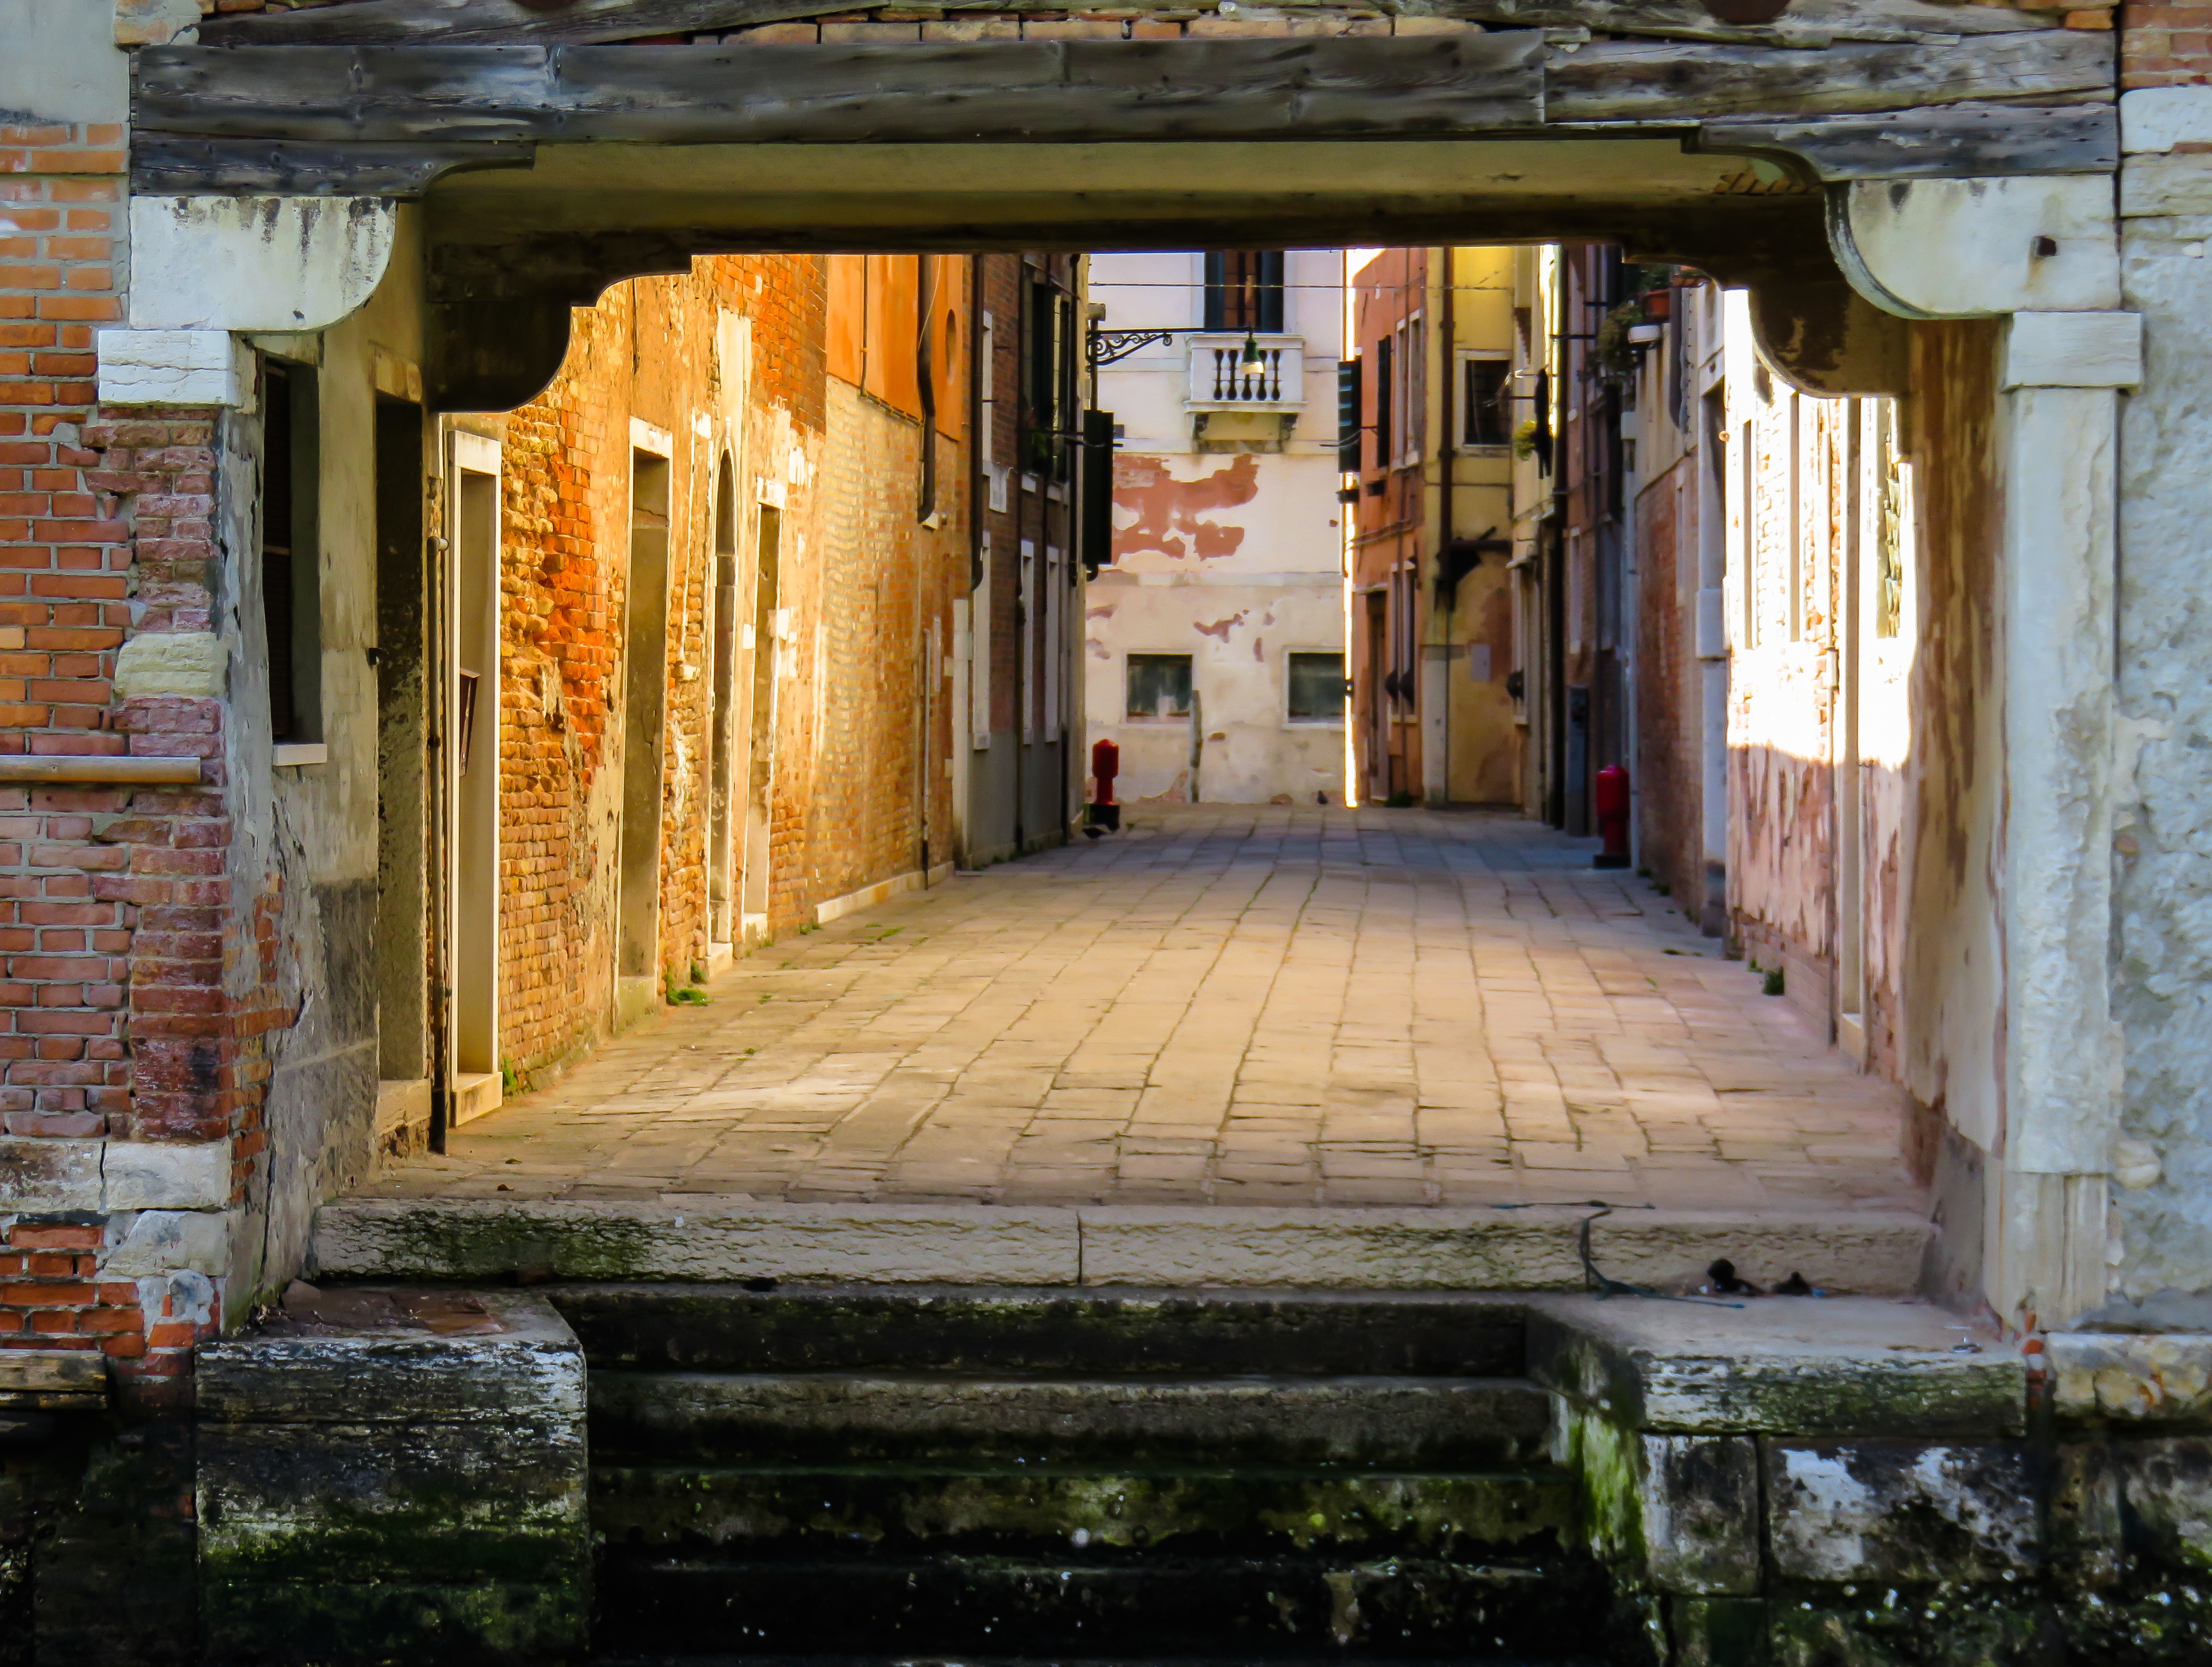
architecture, wood, road, street, house, town, building, old, alley, venice, goal, background, passage, input, hof, urban area, ancient history